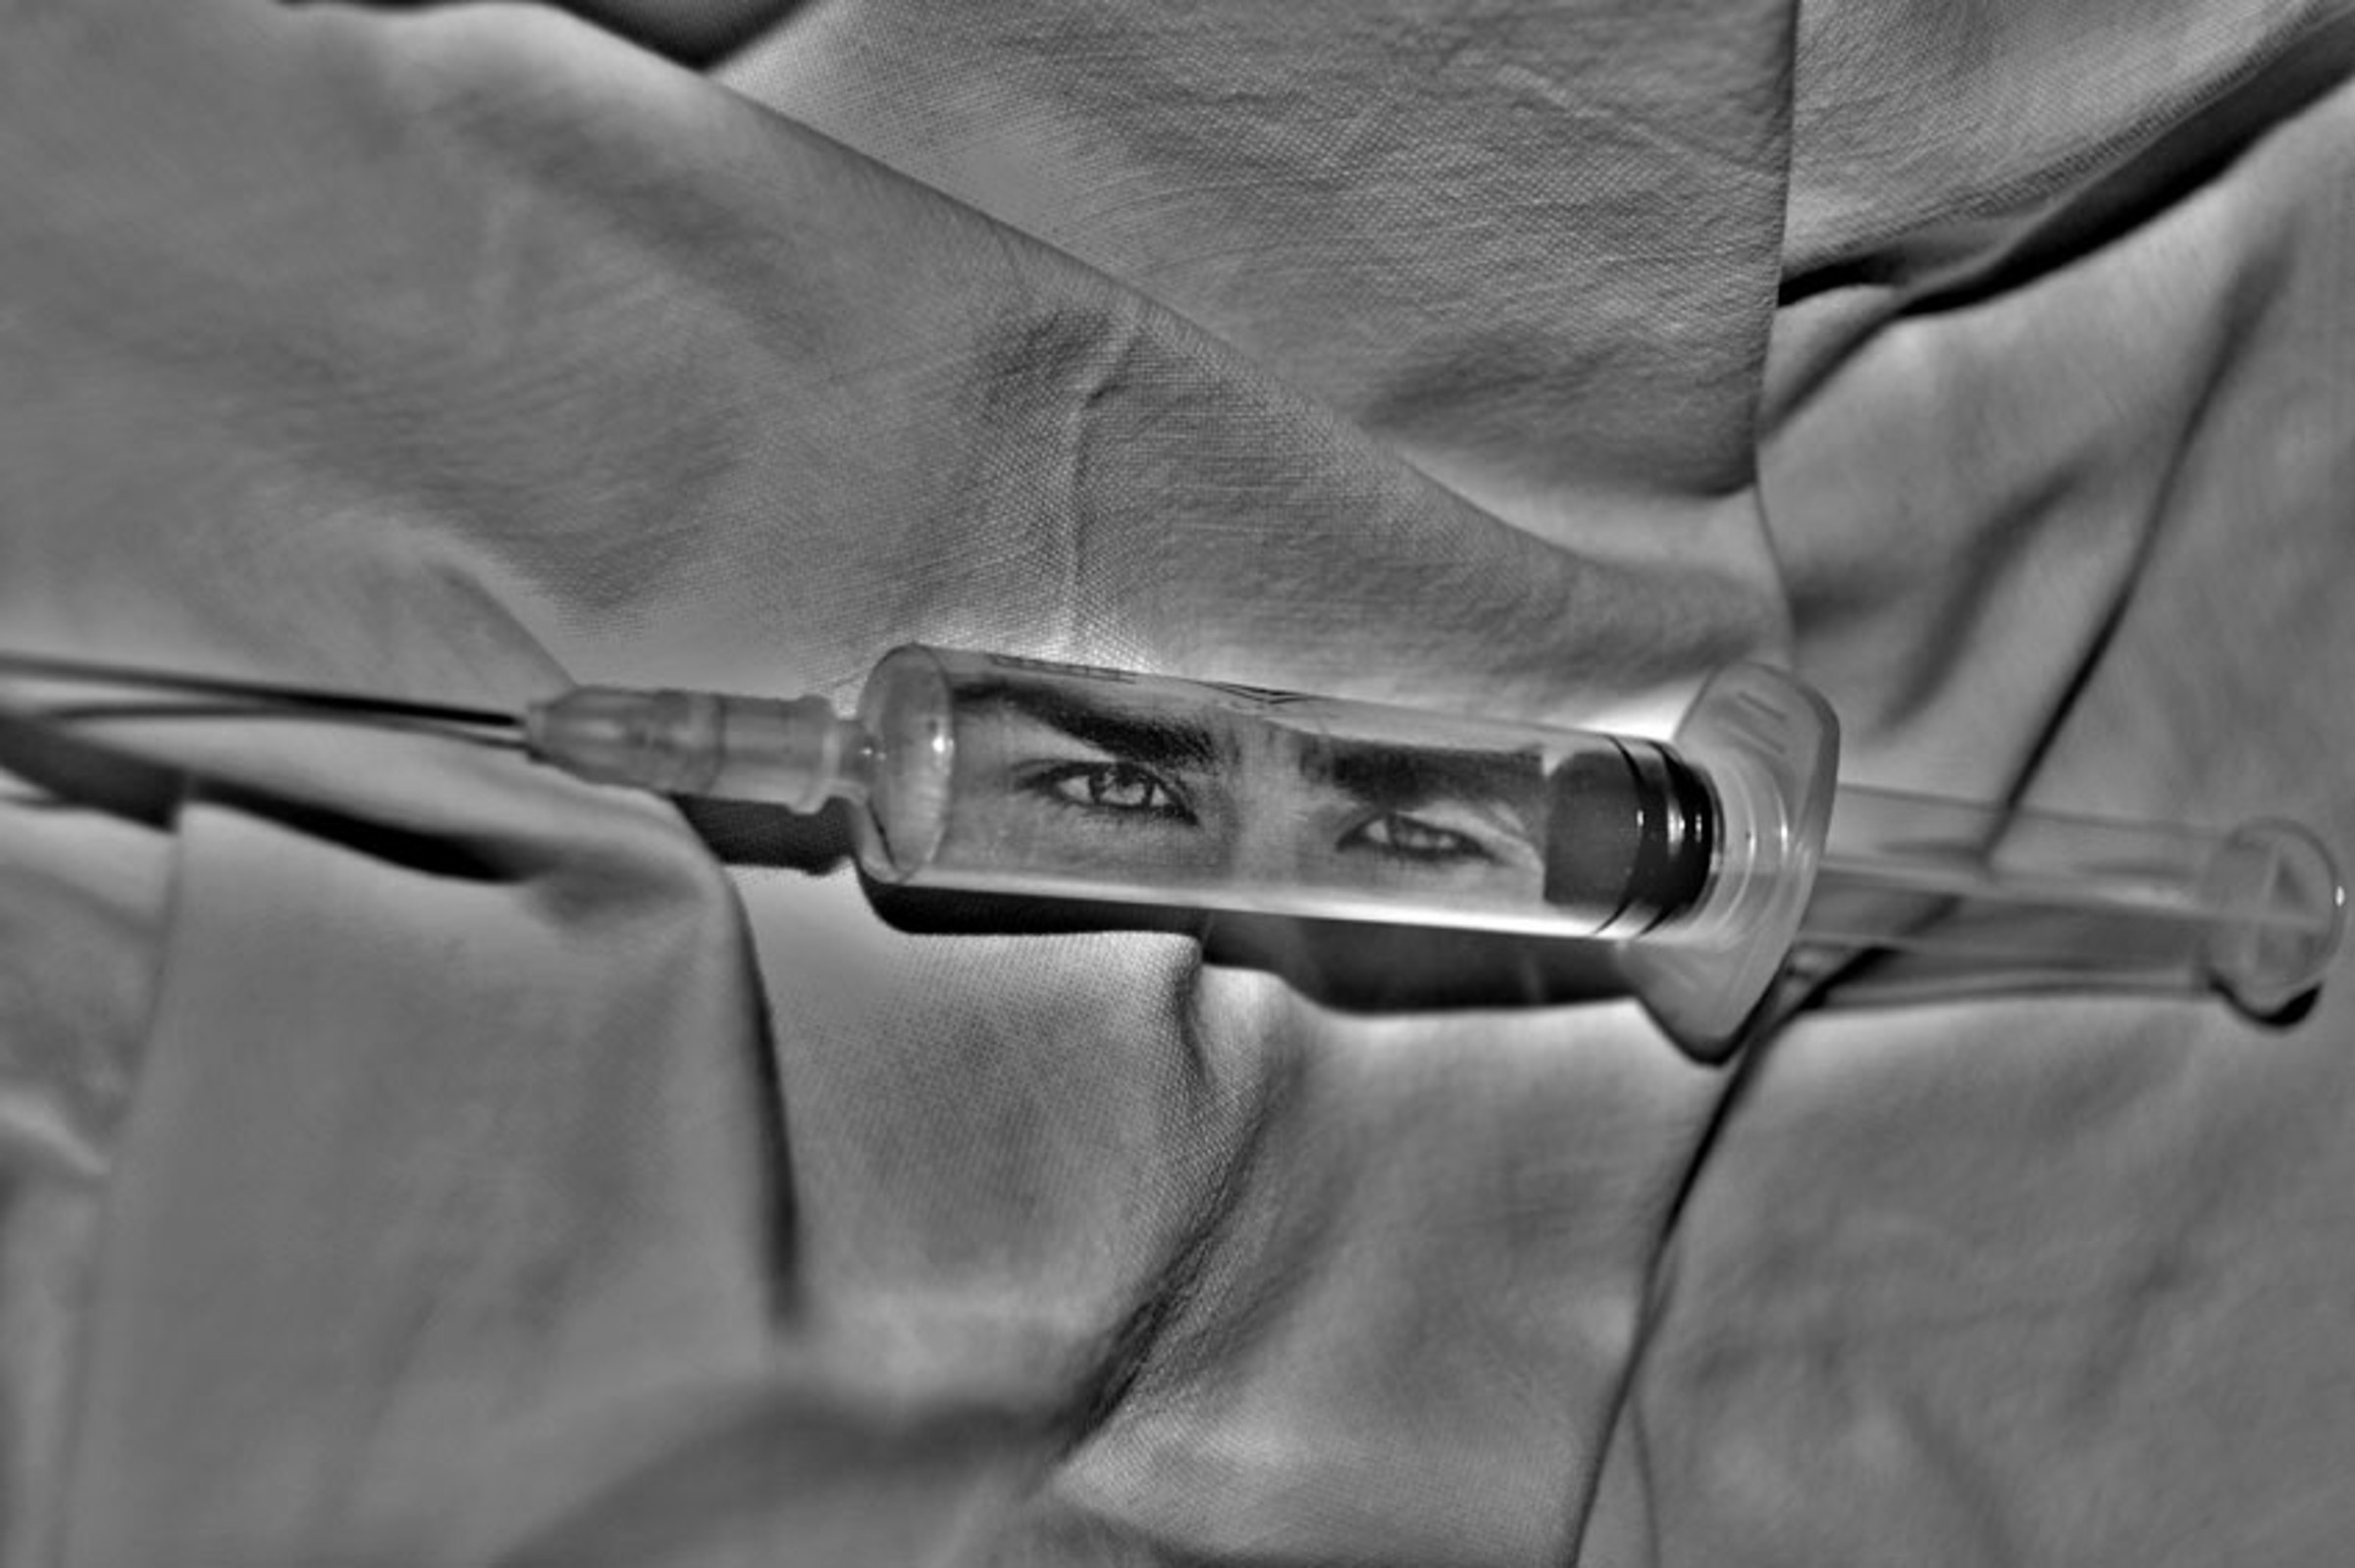
hand, black and white, white, photography, black, monochrome, close up, glasses, monochrome photography